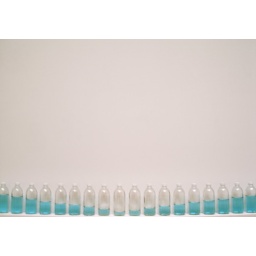
colored water in plastic bottles